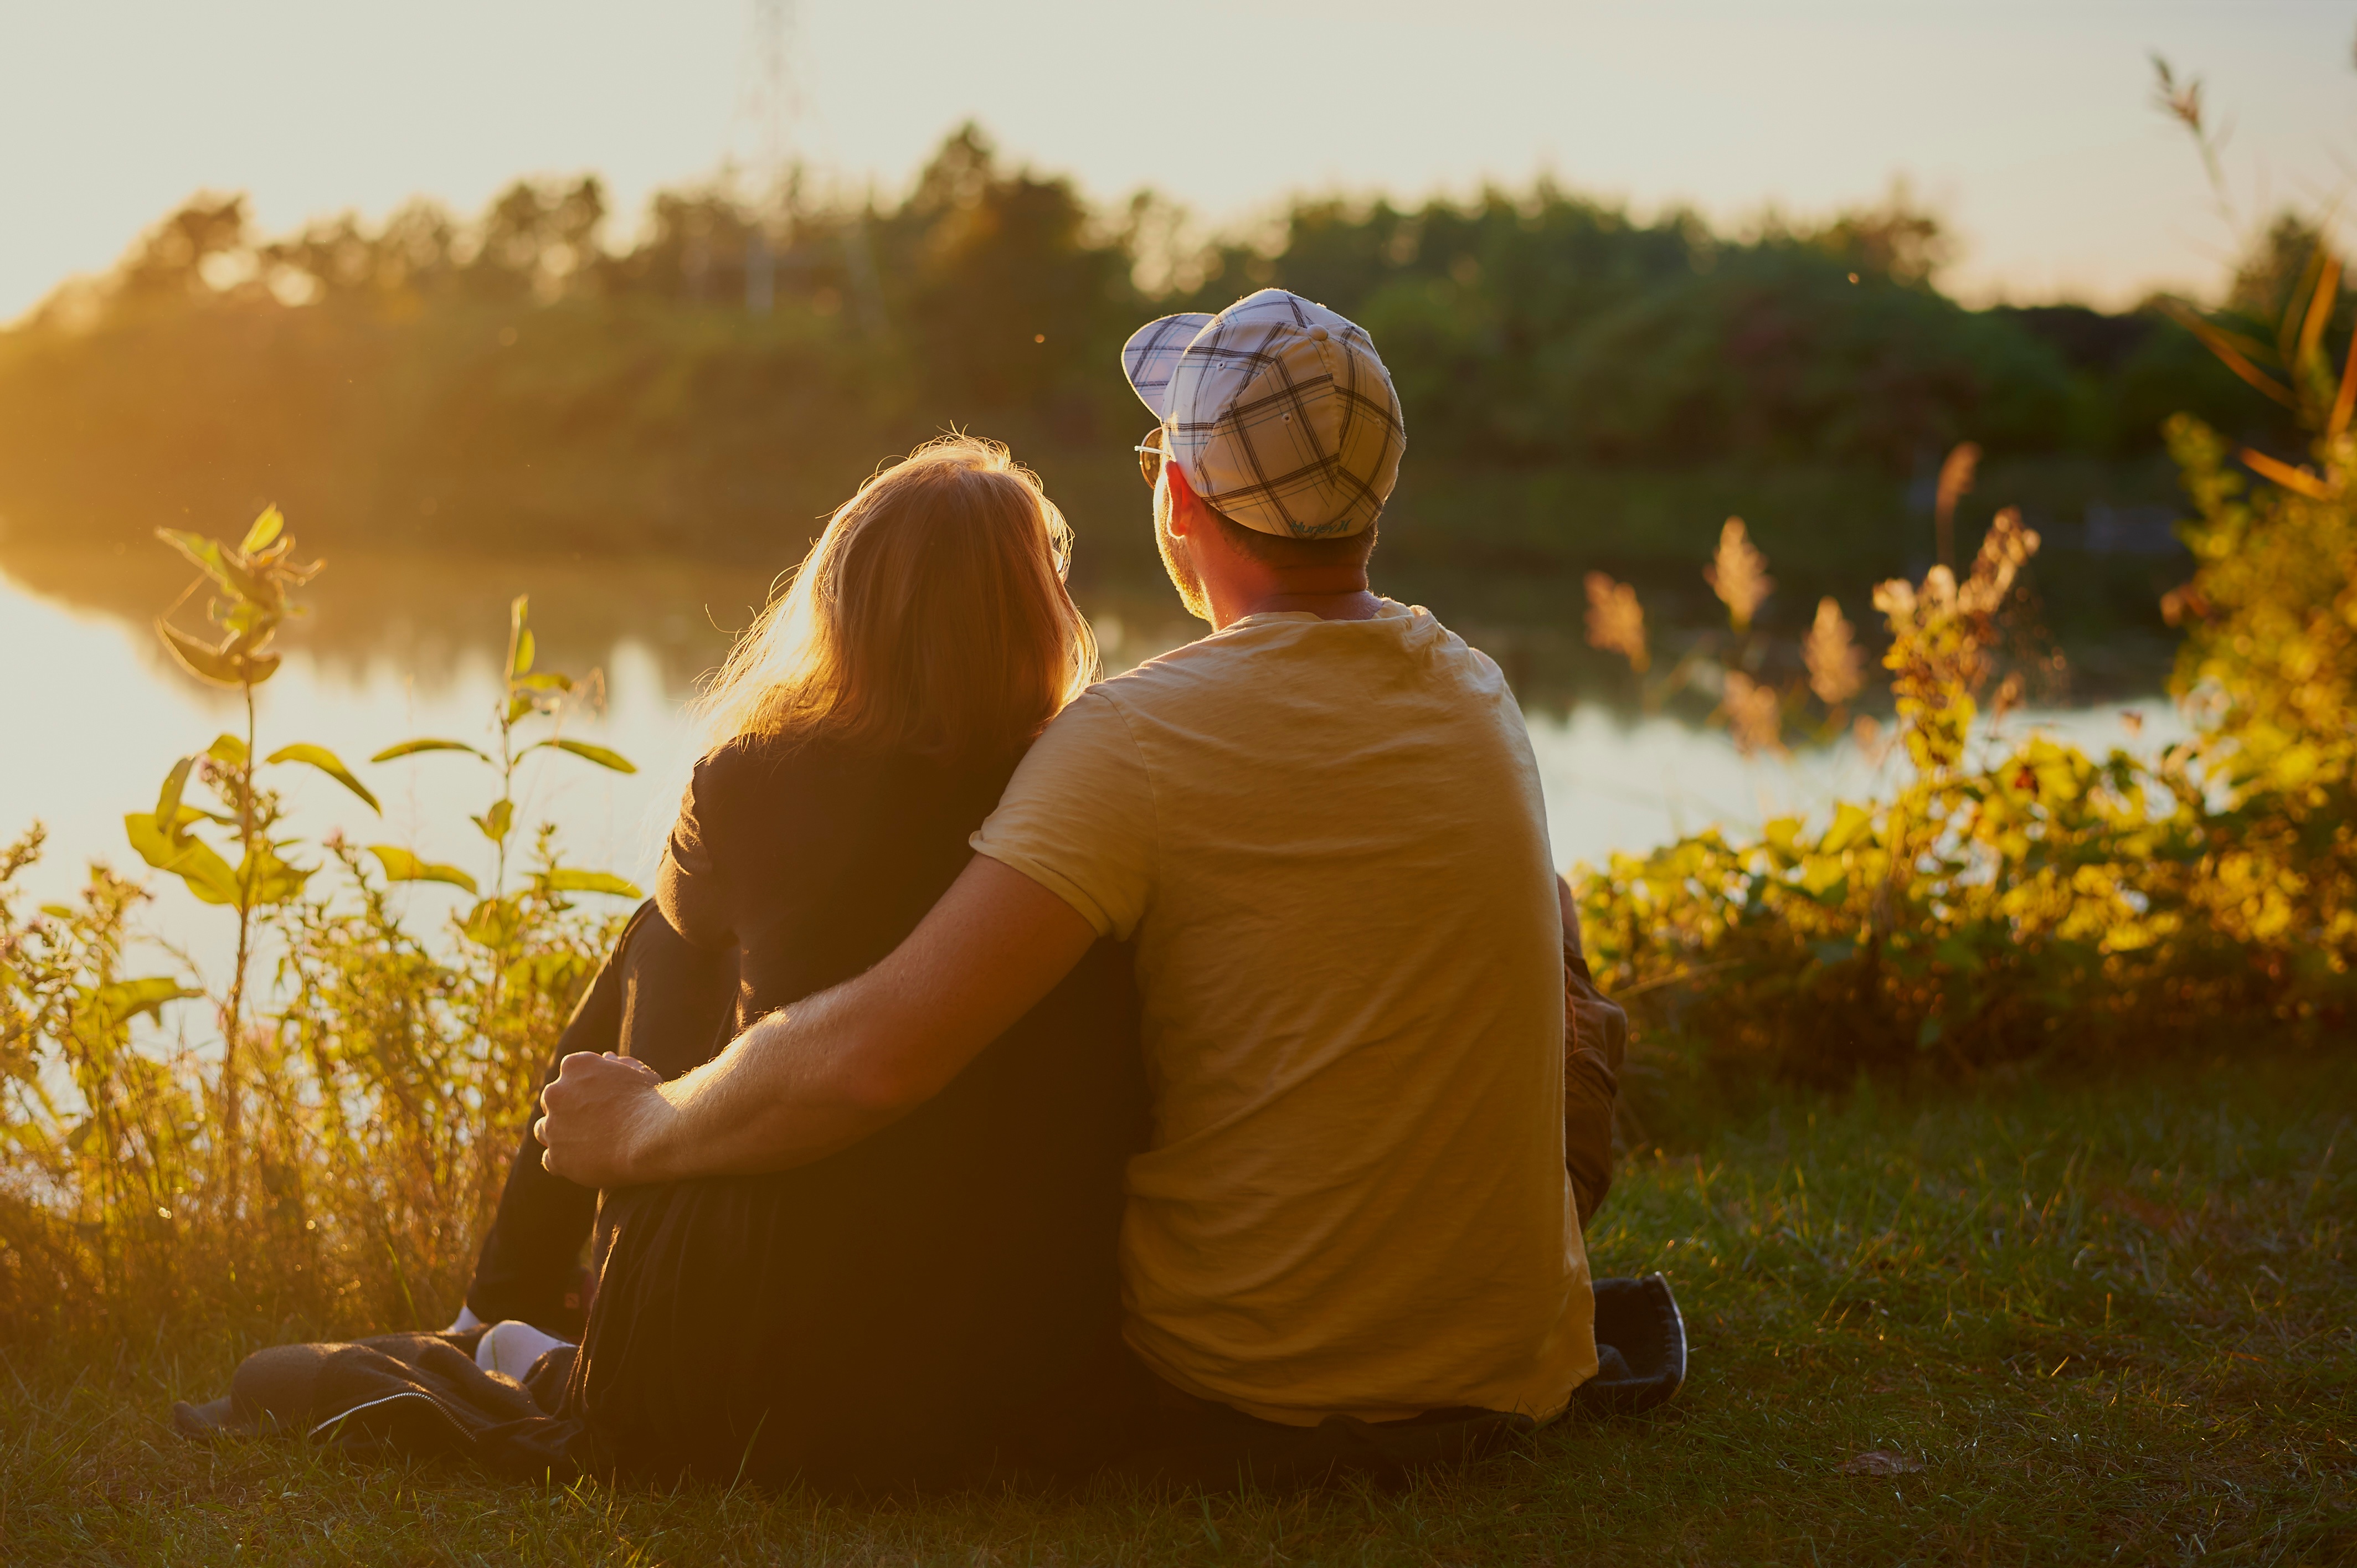
man, photography, sunlight, morning, flower, autumn, romance, yellow, season, ceremony, photograph, emotion